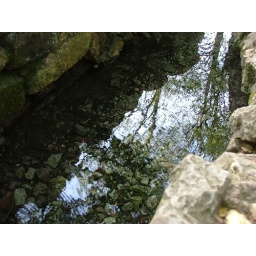
Deep in the forest of Broceliande you will find this spring with clear water.